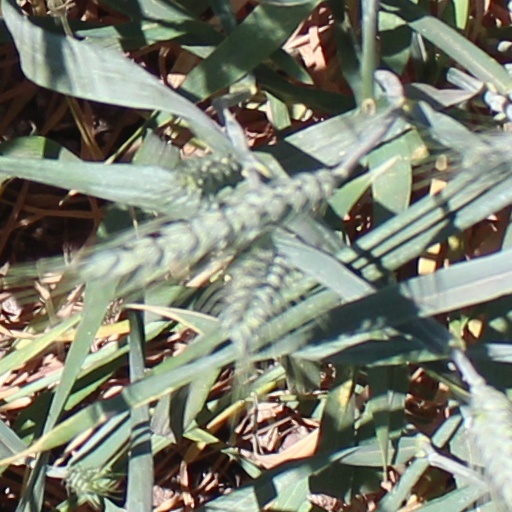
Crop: wheat